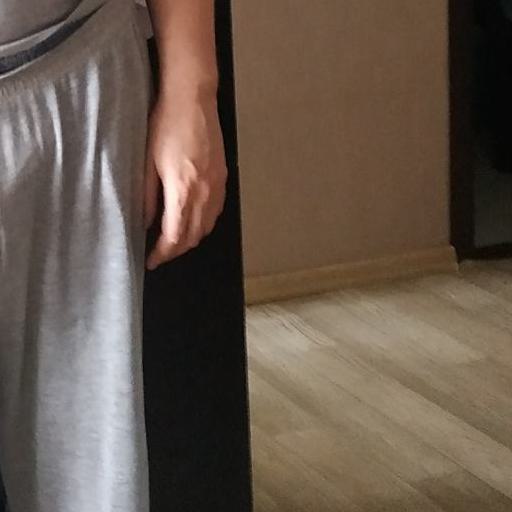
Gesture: no_gesture